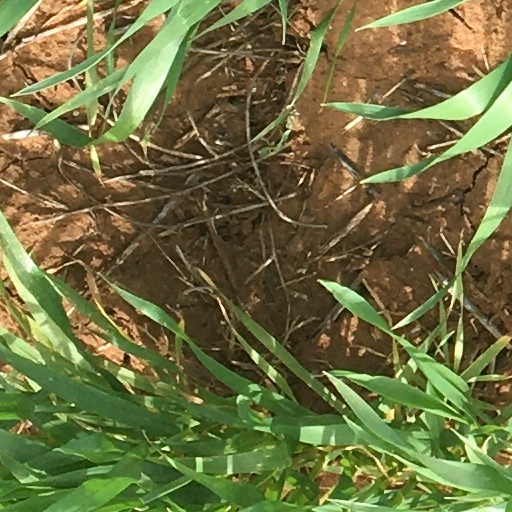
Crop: wheat